Curtis Joseph

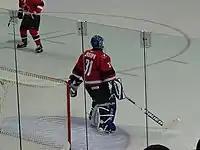
Joseph warming up prior to a game at the 2002 Winter Olympics

During the 2016–17 season, Joseph was a goaltending consultant in the organization of the Carolina Hurricanes of the NHL.